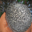
Label: porcupine